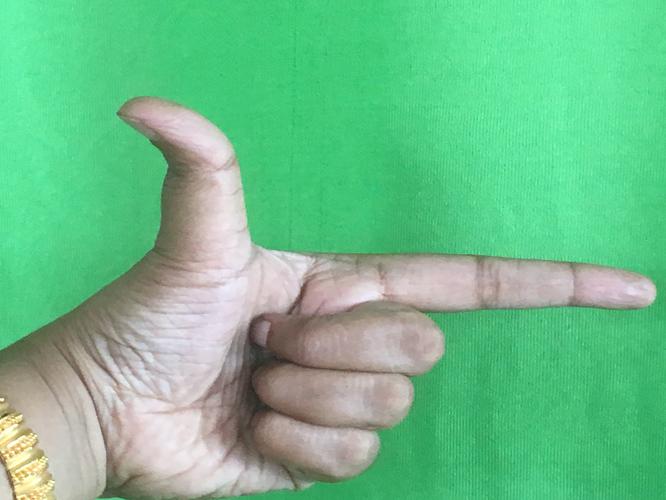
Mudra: Chandrakala
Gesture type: single_hand